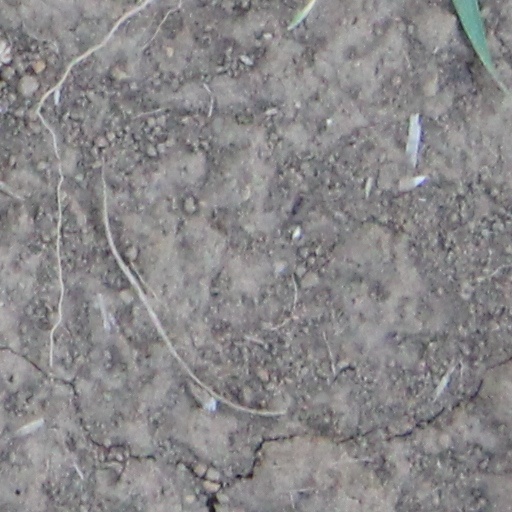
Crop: wheat